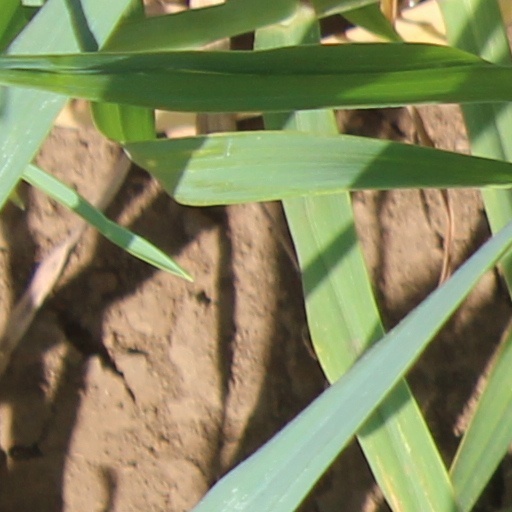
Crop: wheat